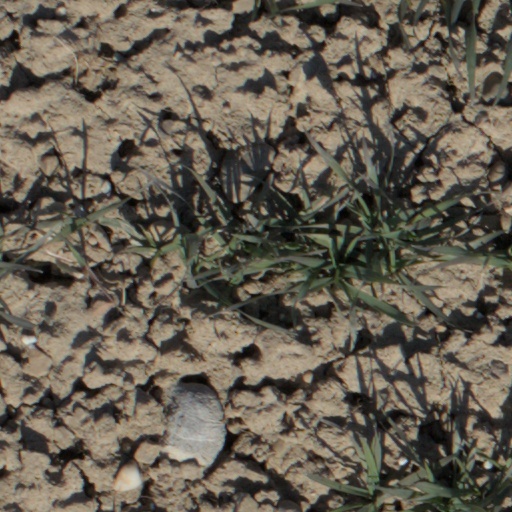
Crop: wheat